Tybee Island, Georgia

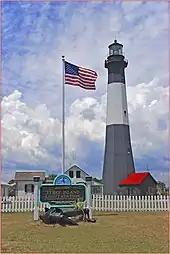
Tybee Island Light Station

Tybee Island's strategic position near the mouth of the Savannah River has made the island's northern tip the ideal location for a lighthouse since Georgia's early settlement period. First built in 1736, the lighthouse was made of brick and wood, and stood tall, making it the highest structure in America at that time. The original lighthouse has been replaced several times. The second lighthouse was built in 1742 when beach erosion threatened the first. Part of the third lighthouse at the site, built in 1773, still stands as the bottom of the present lighthouse. The top of the current lighthouse were added in 1867.